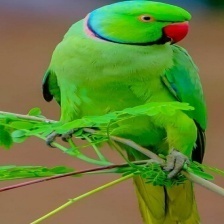
Species: ALEXANDRINE PARAKEET
Scientific name: PSITTACULA EUPATRIA